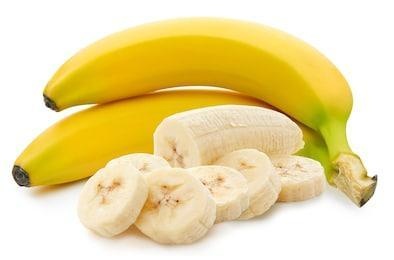
Label: banana